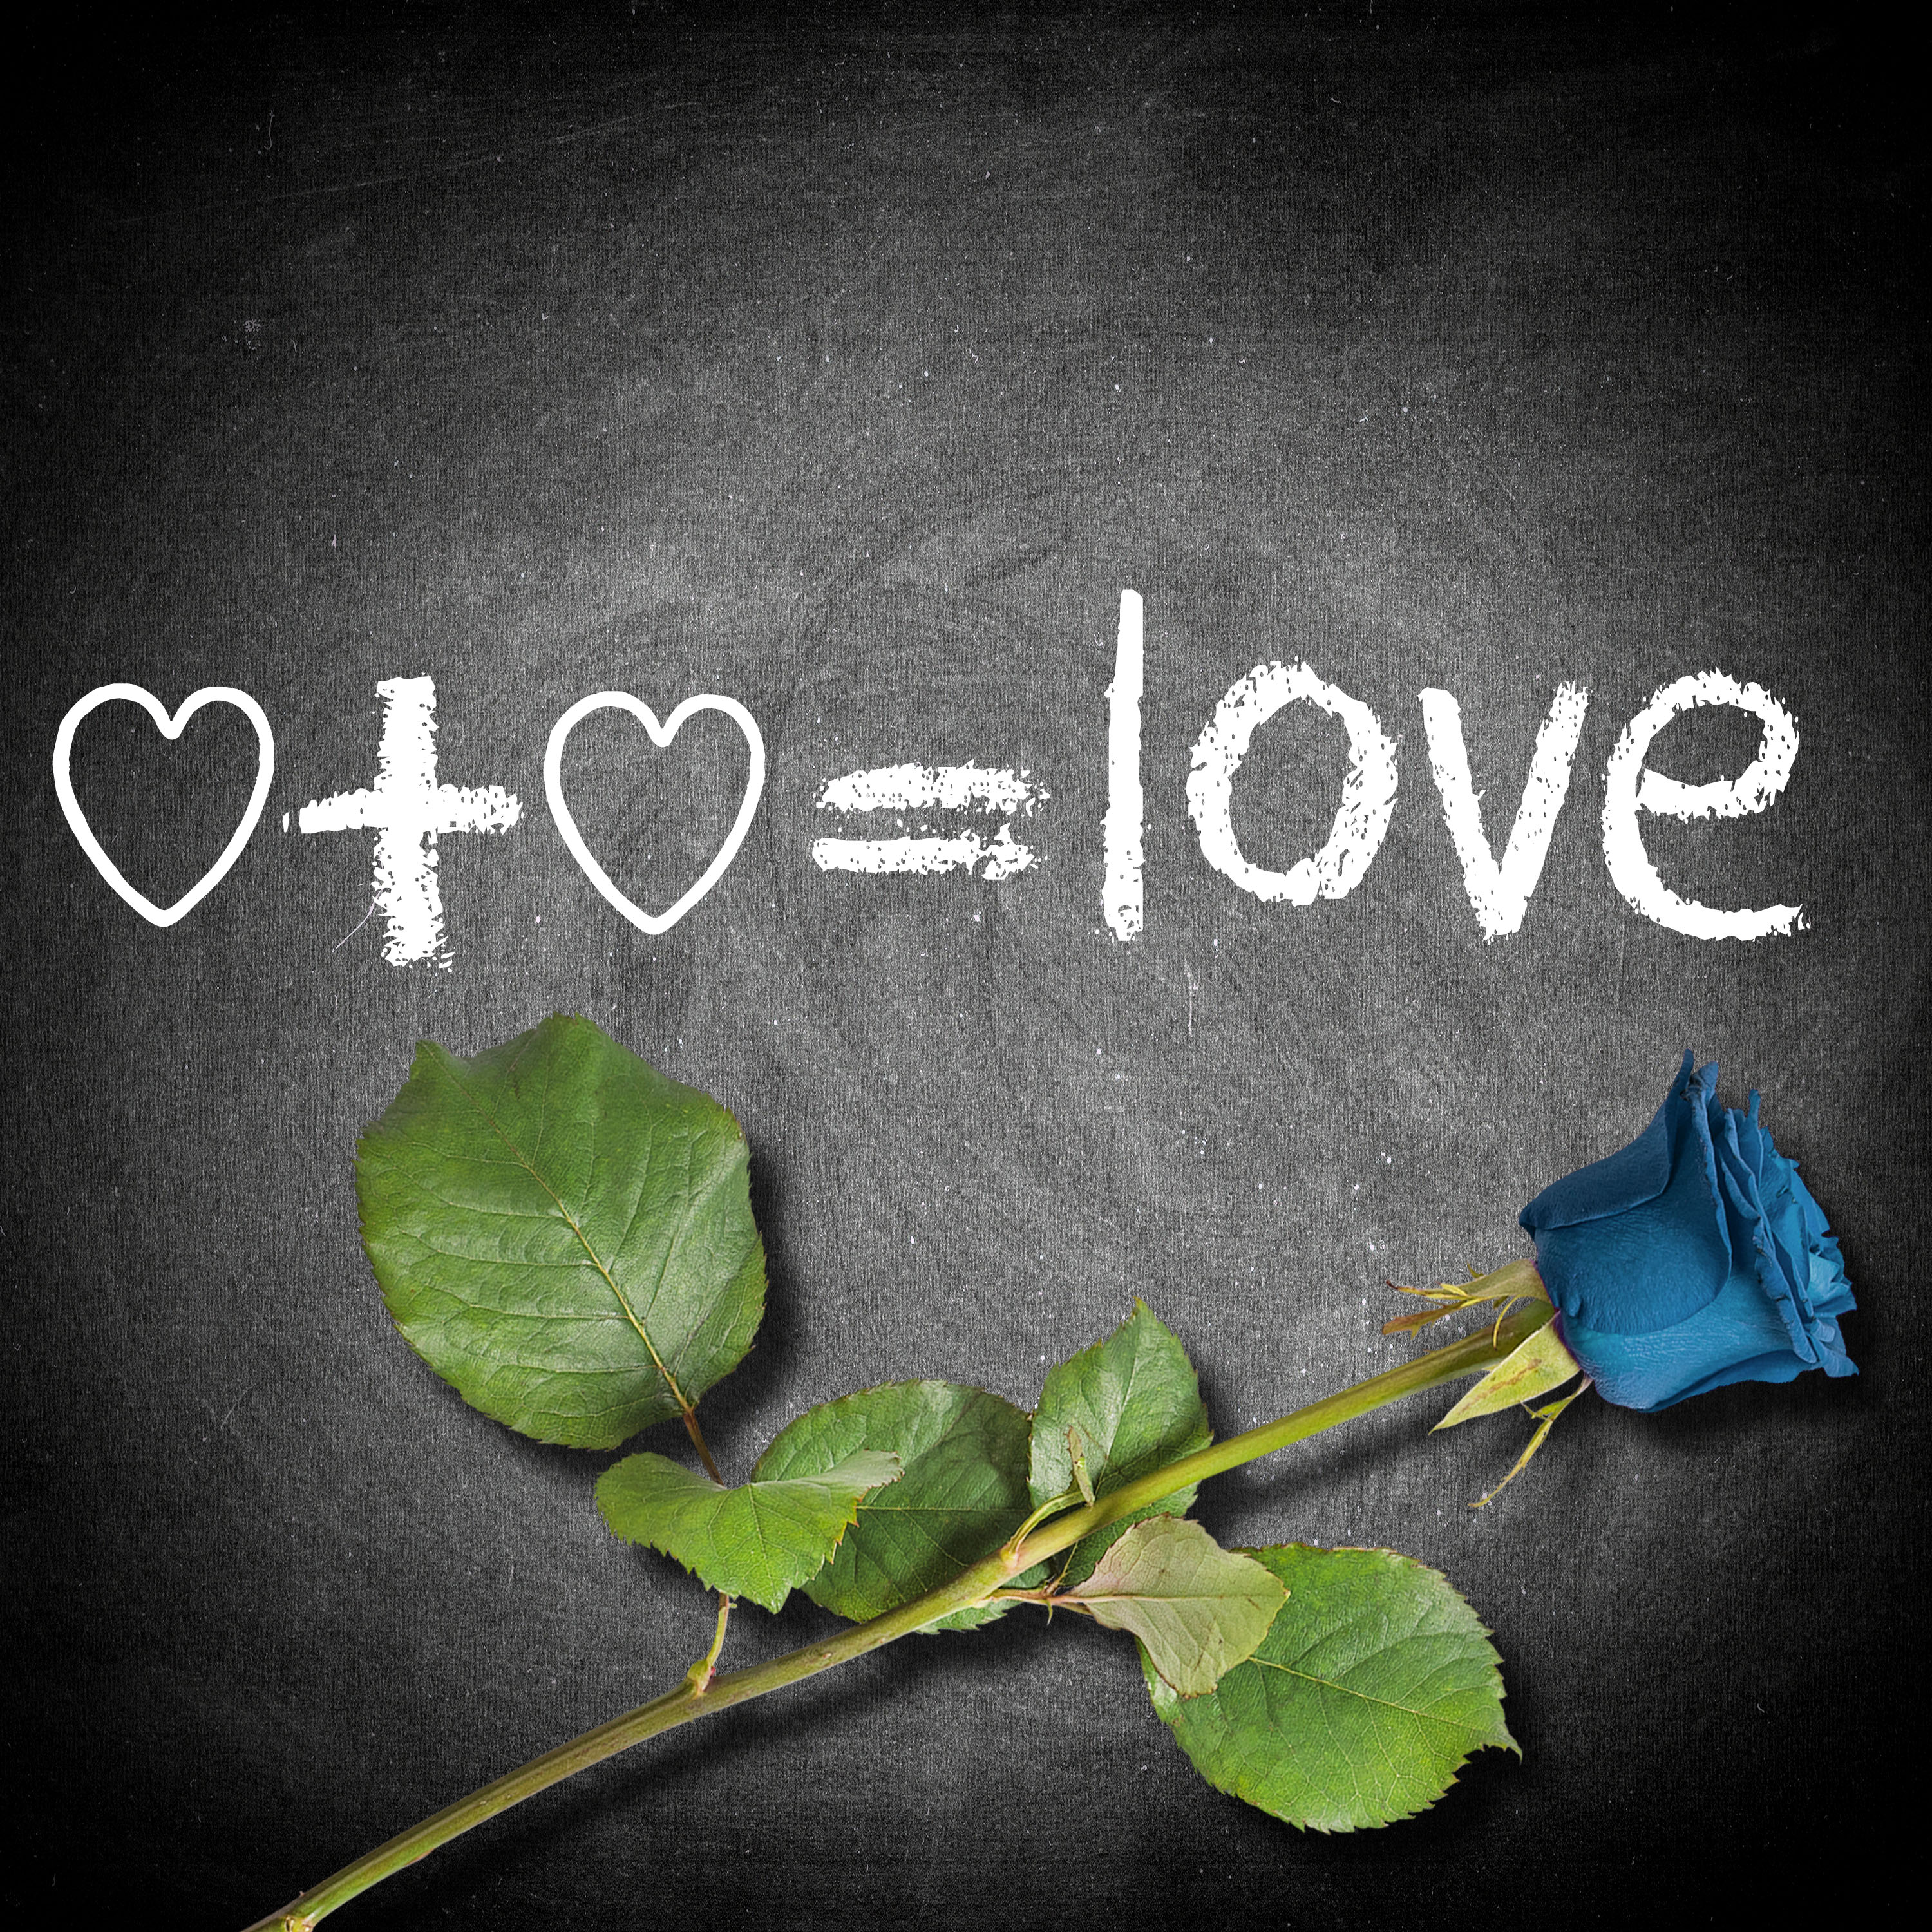
blackboard, chalk, write, dedicate, love, feelings, green, text, leaf, font, still life photography, computer wallpaper, graphics, graphic design, stock photography, plant, brand